Mali Ždrelac

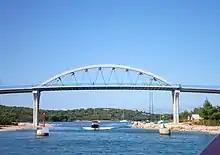

Mali Ždrelac is a small strait in the Adriatic Sea located between the Croatian islands of Ugljan and Pašman. State road D110 passes over the strait via the Ždrelac Bridge which spans the entire strait. There is also a village called Ždrelac on the island of Pašman overlooking the strait.